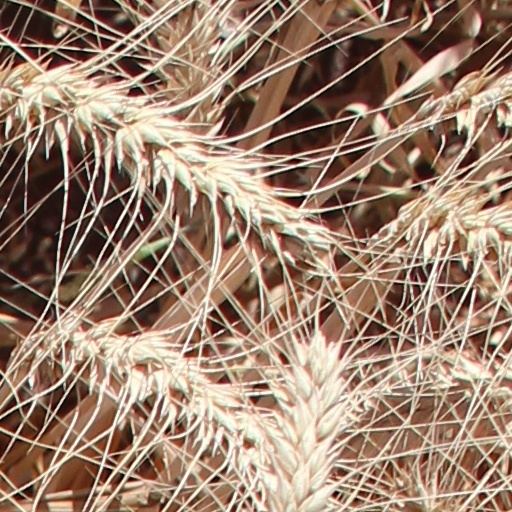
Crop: wheat